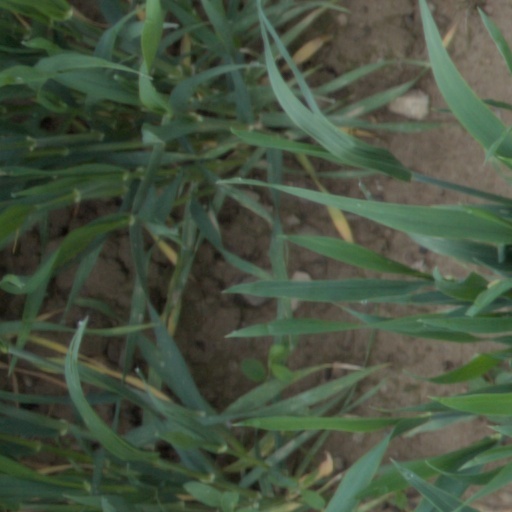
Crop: wheat